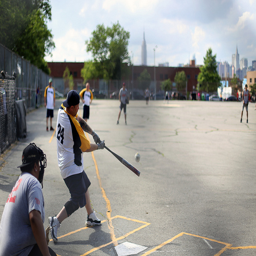
A man swinging a baseball bat over a base.
A group of people playing baseball in a concrete lot.
A man who is hitting a ball with a baseball bat.
A man swinging a baseball bat at a baseball.
Man in mid swing during a game of urban baseball.